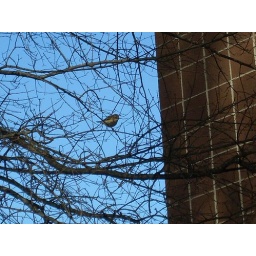
cute little fat bird in tree